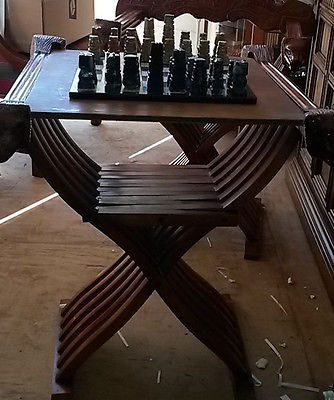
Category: table